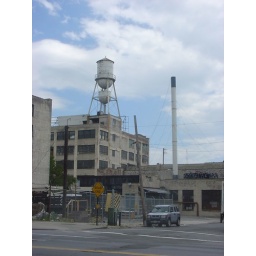
water tower in Queens Plaza area